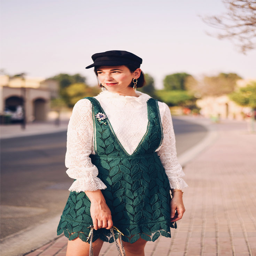
how to wear a summer dress during person